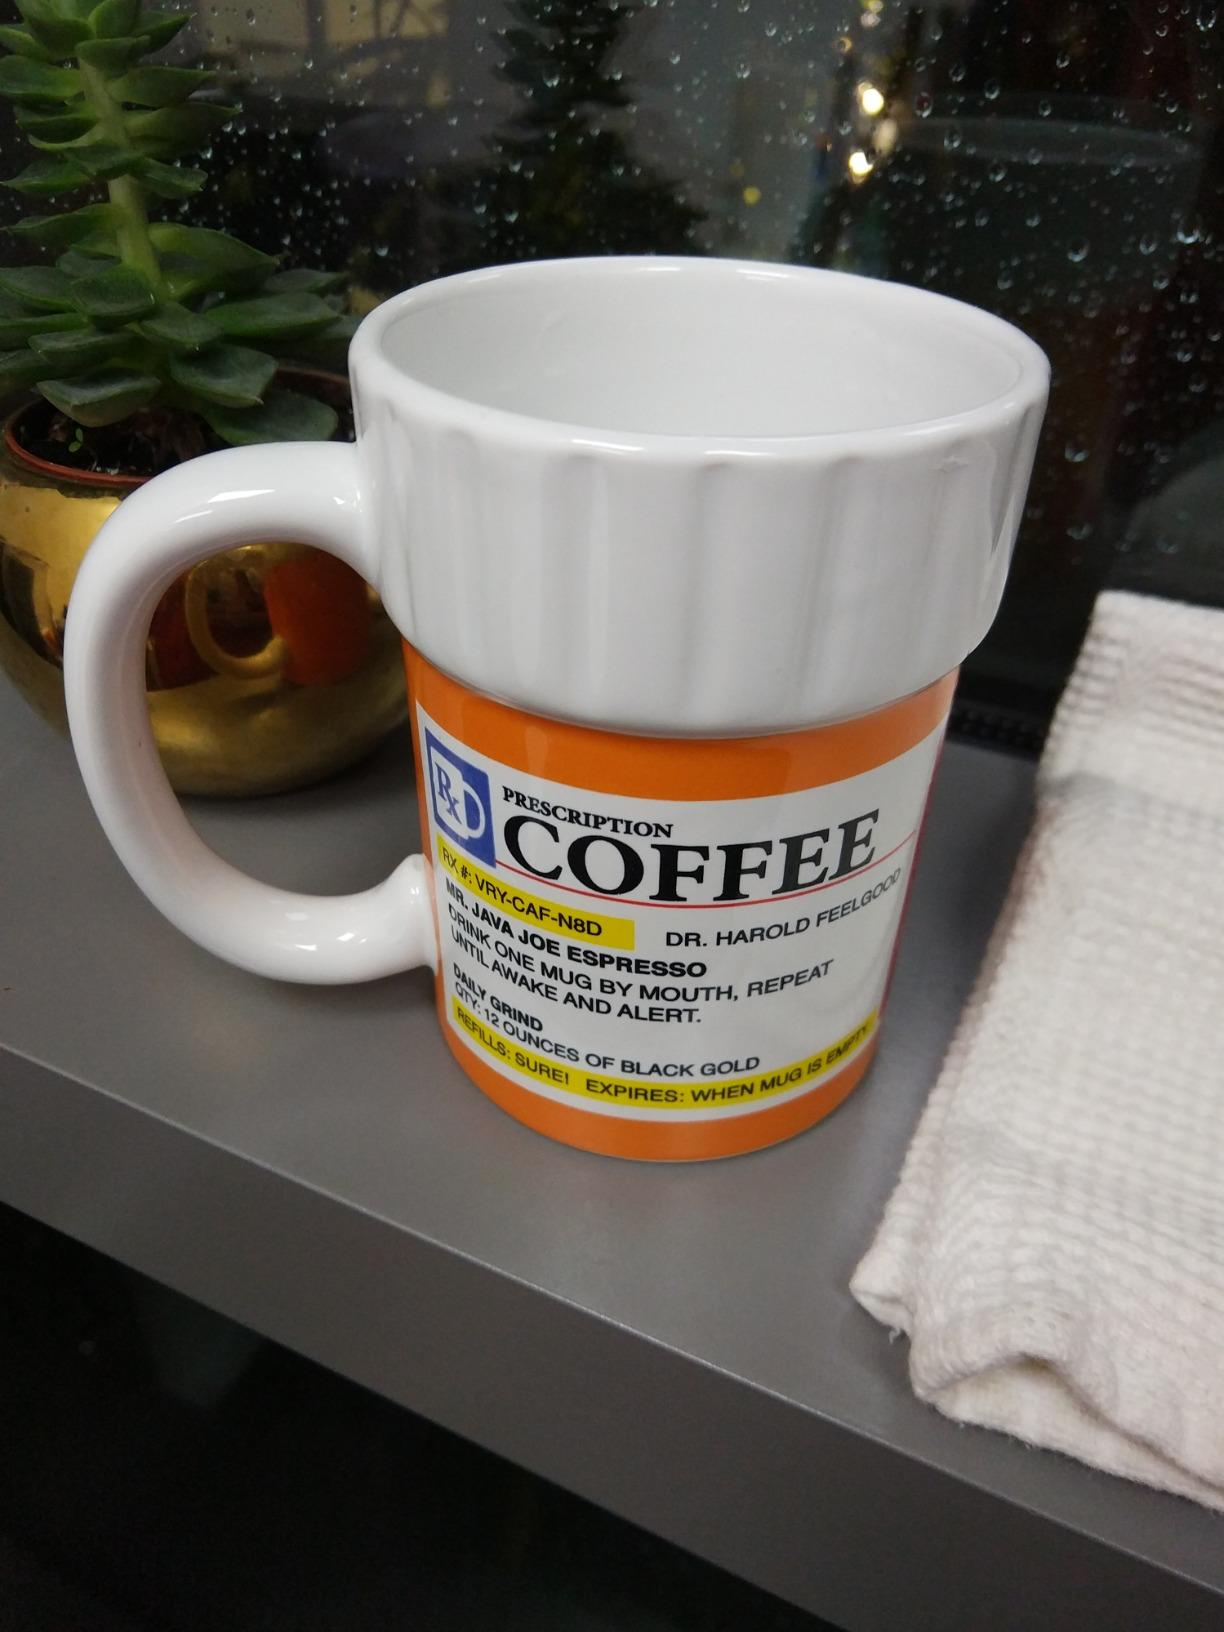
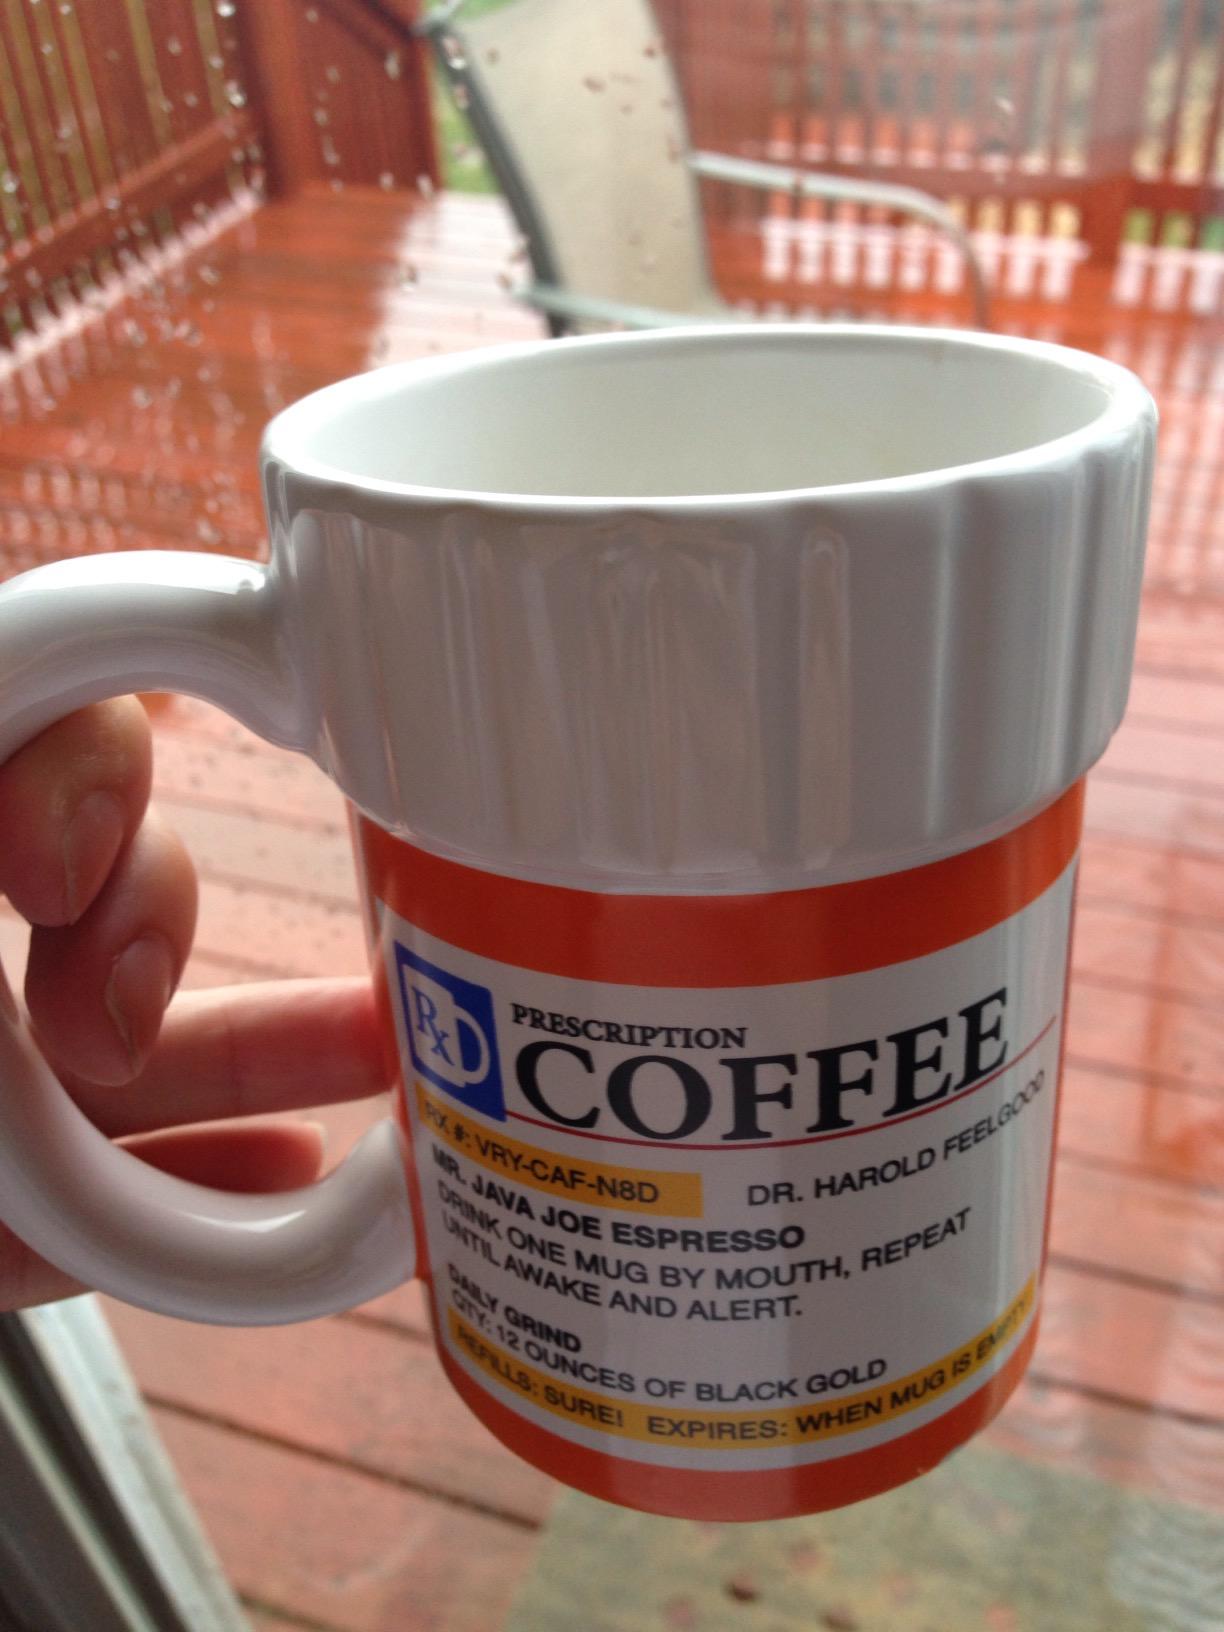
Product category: items_mug
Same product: yes